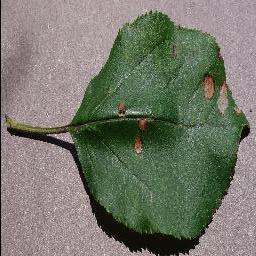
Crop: apple
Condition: black_rot